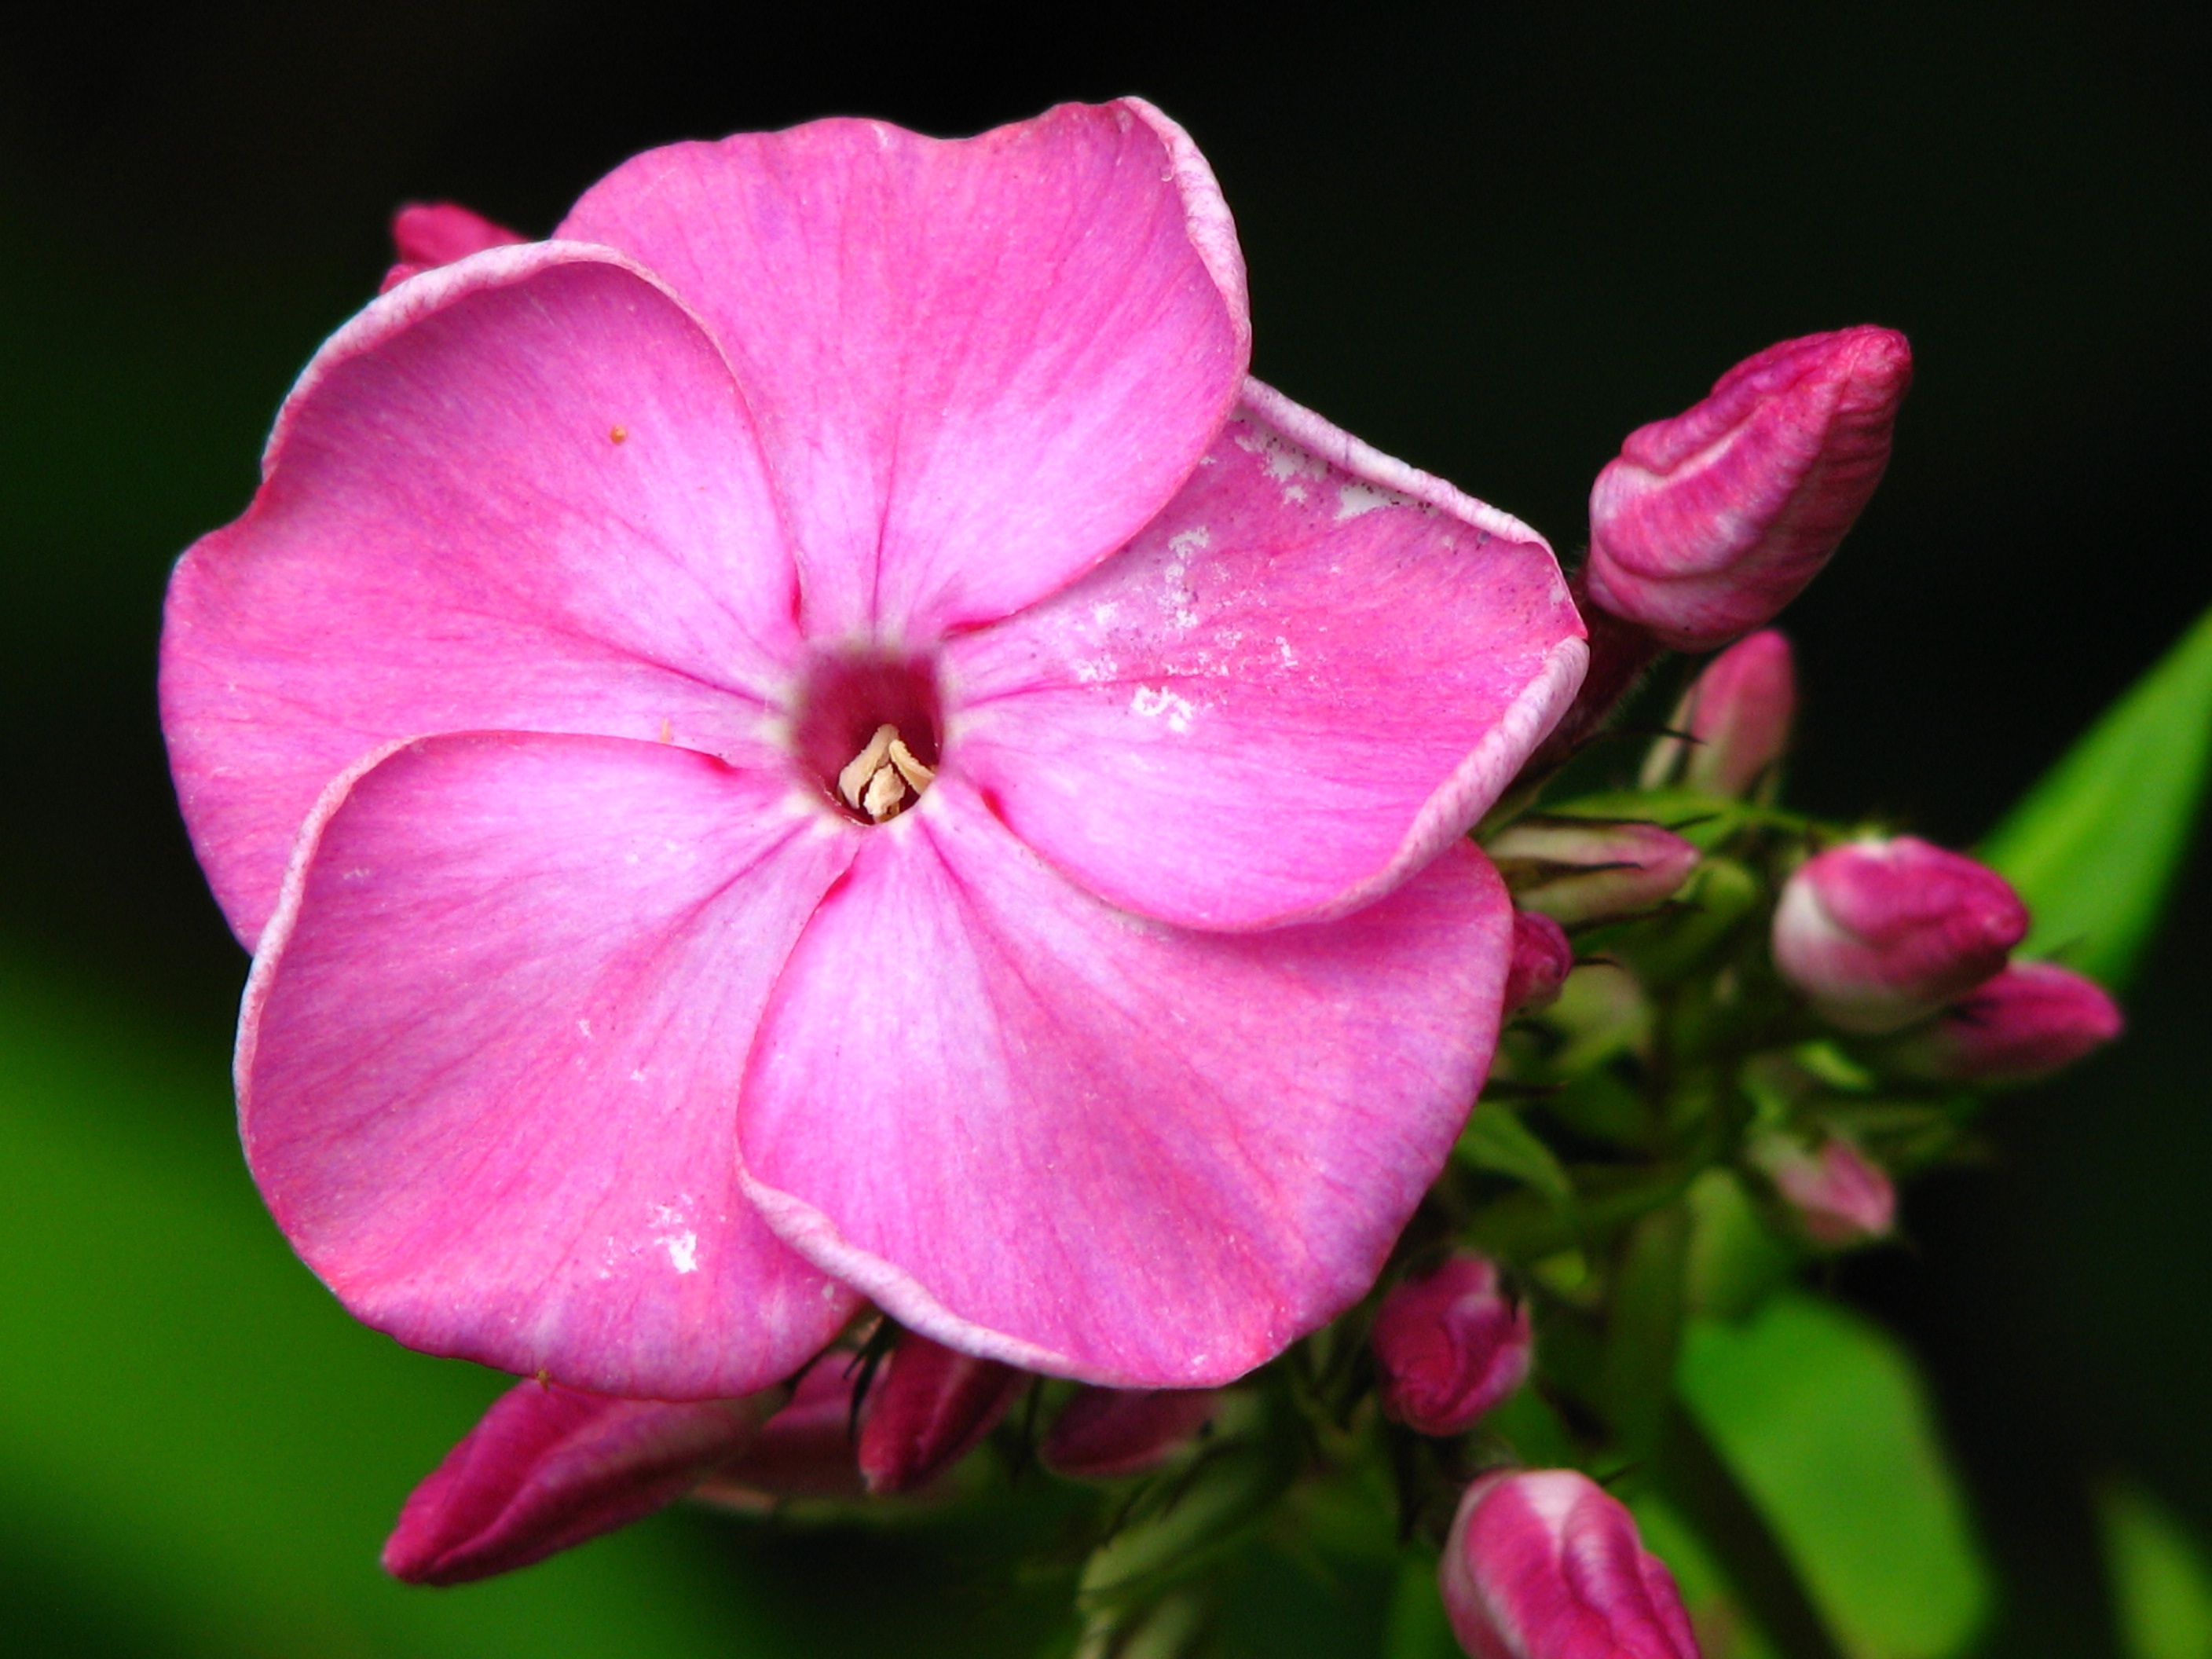
nature, blossom, plant, photography, sweet, flower, petal, bloom, spring, romantic, botany, pink, flora, wildflower, close up, shrub, bright, beauty, beautiful, bud, fragrance, macro photography, blossomed, flowering plant, annual plant, land plant